Lowesby railway station

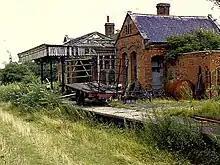
Lowesby Railway Station, 1977

Lowesby railway station (originally Loseby) was a railway station serving the villages of Lowesby and Tilton on the Hill, Leicestershire, England on the Great Northern Railway Leicester branch.